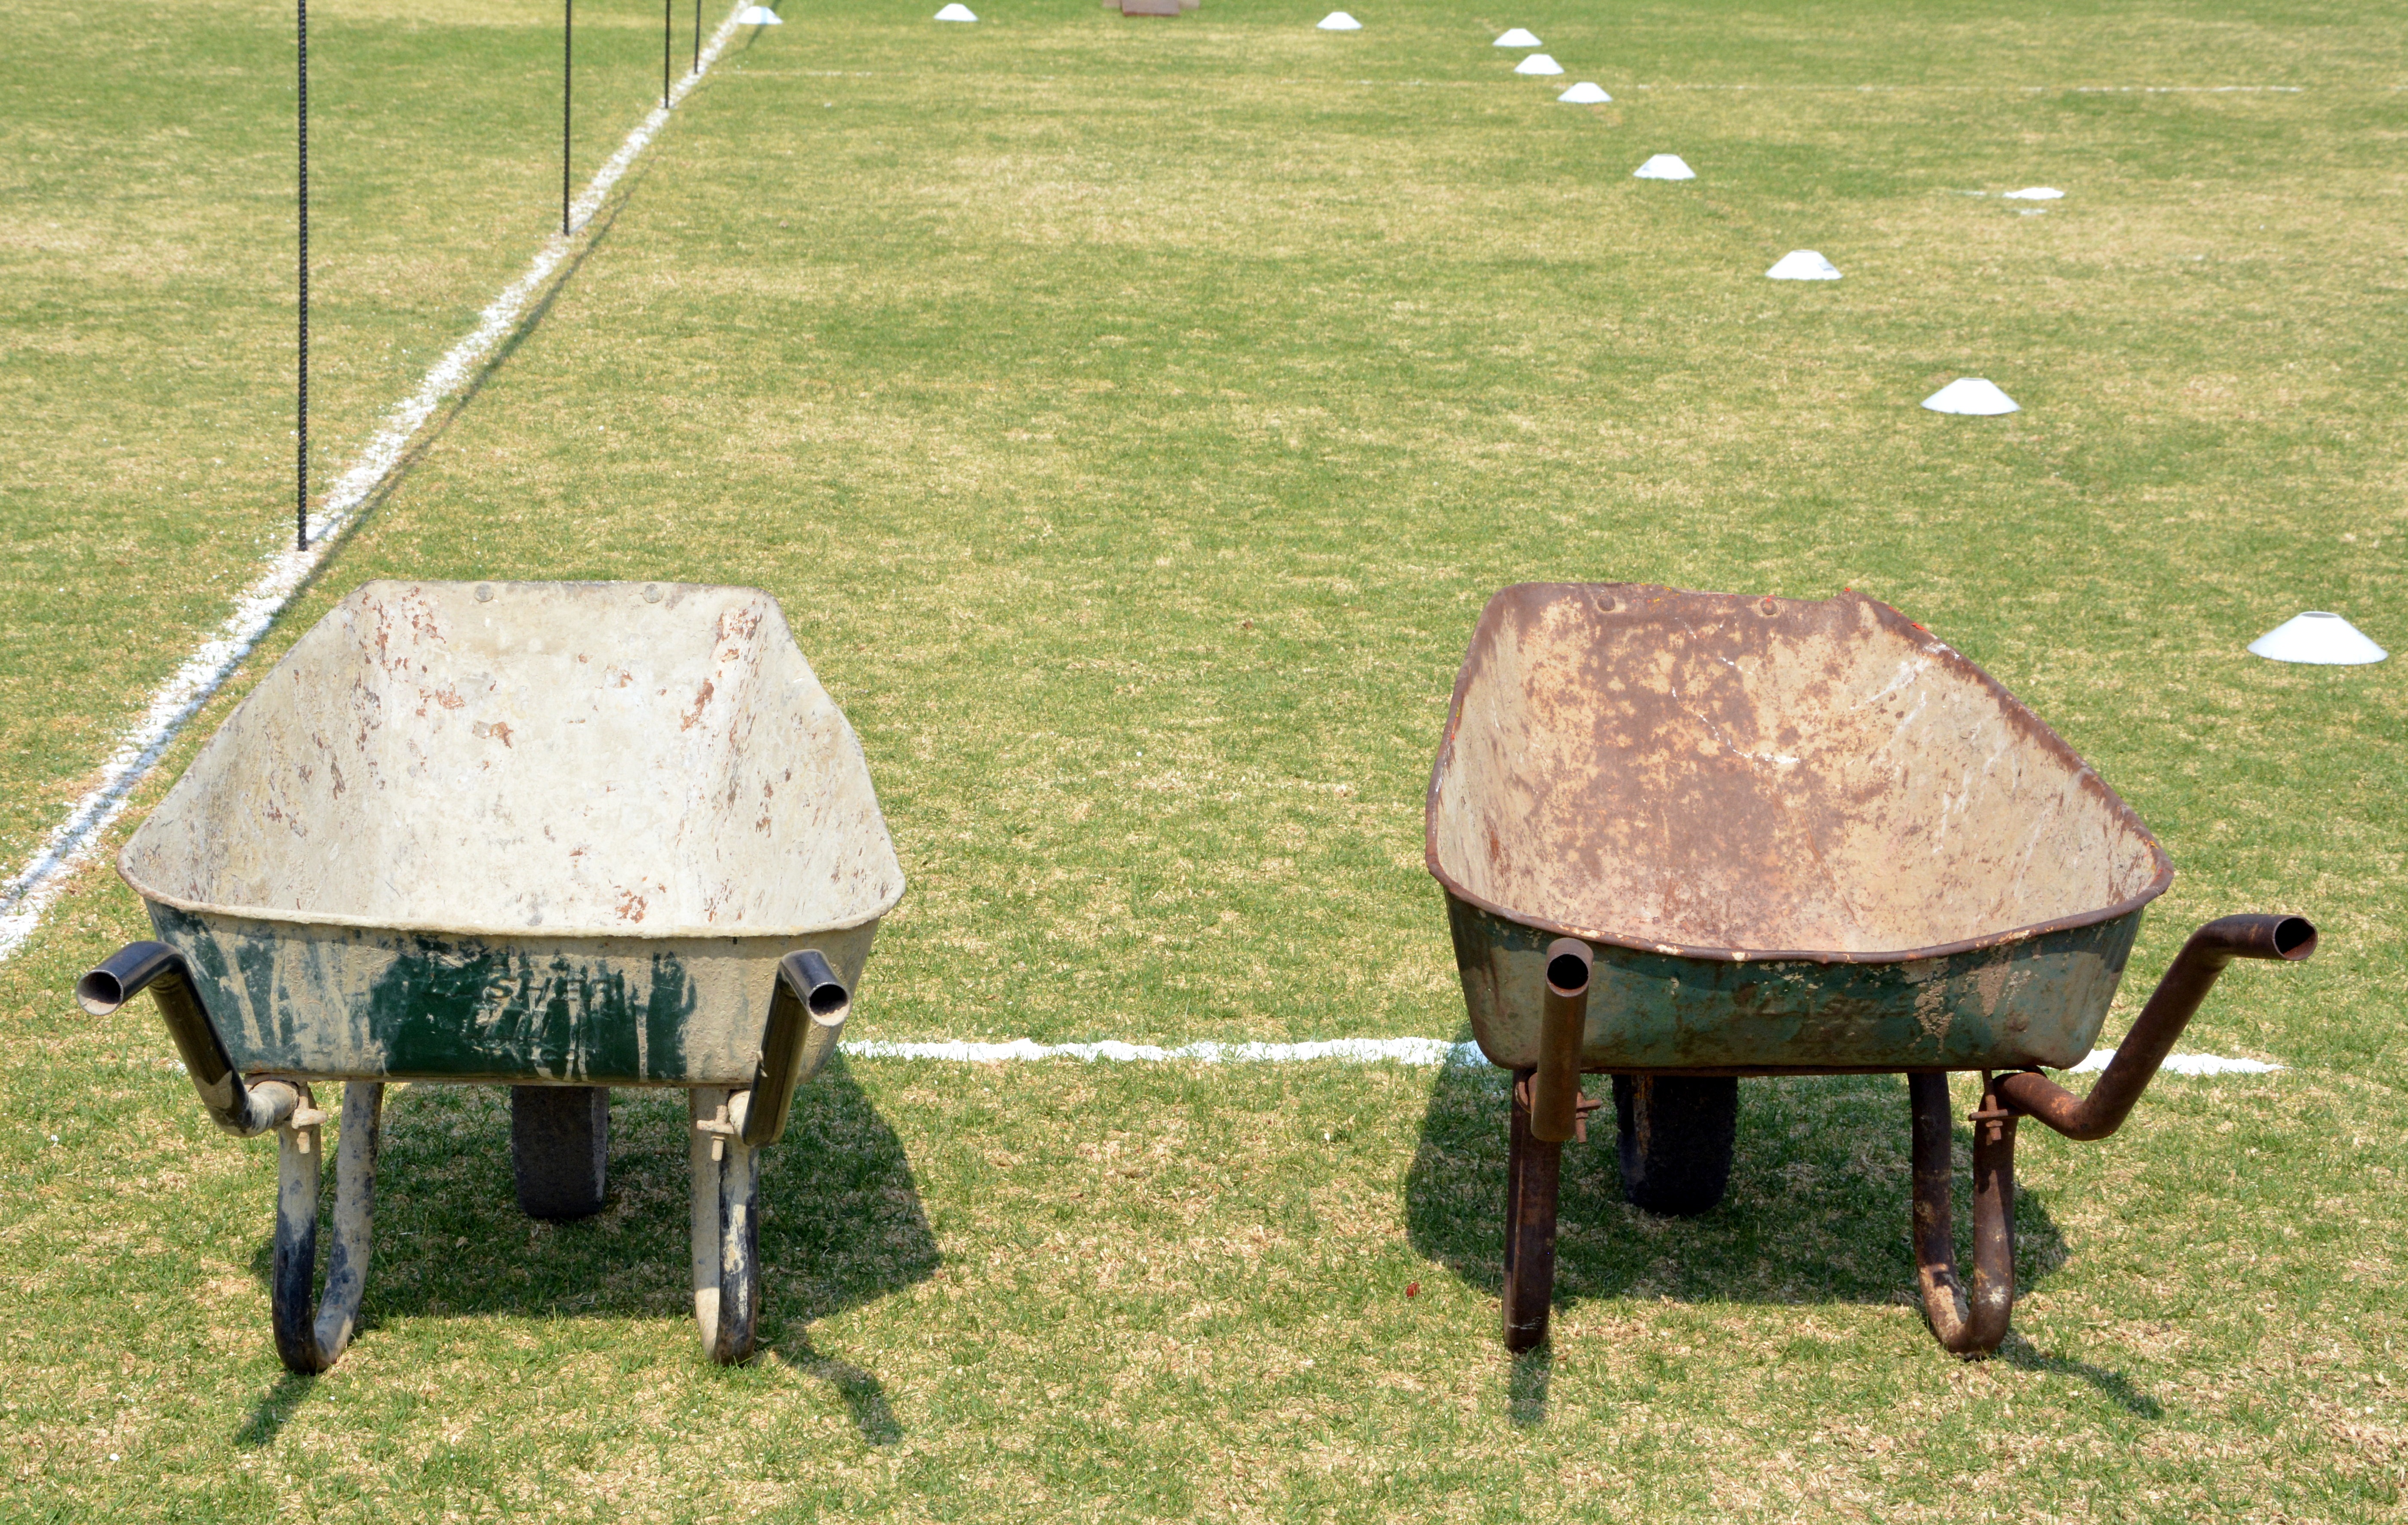
table, grass, lawn, cart, vehicle, equipment, yard, wheelbarrow